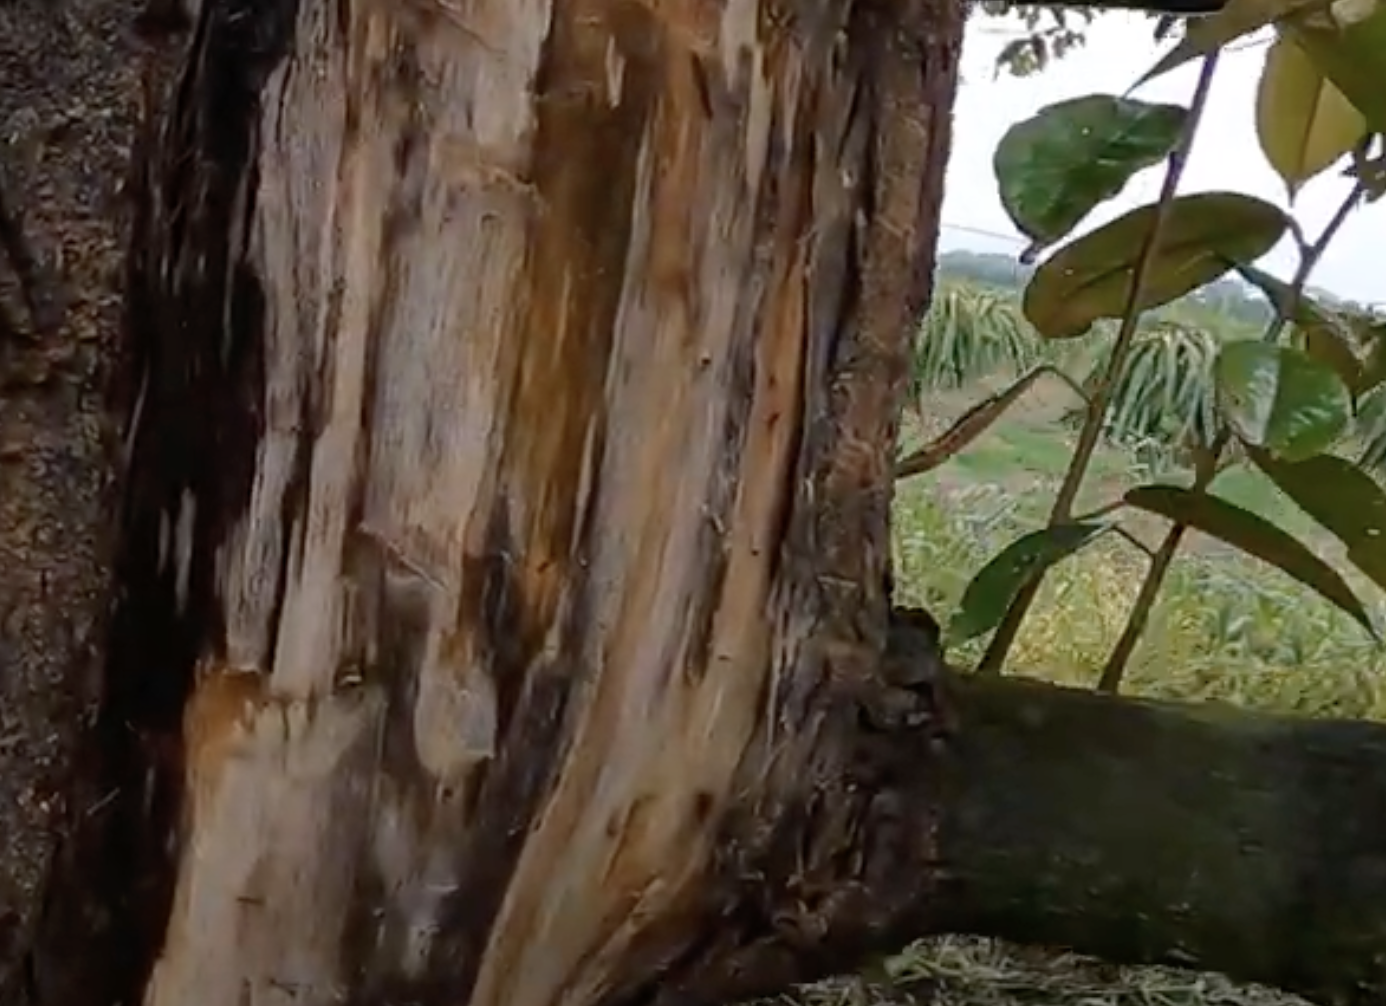
Label: stem_cracking_ gummosis